Vietnamese people in France

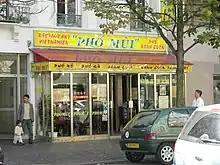
A pho restaurant in the Paris "Quartier asiatique" neighborhood

Slightly more than half of the Vietnamese population in France live in Paris (especially in the 13th, 18th and 19th arrondissements) and the surrounding Île-de-France area, while a sizable number also reside in the major urban centers in the south-east of the country, primarily Marseille and Lyon, as well as in Toulouse. Earlier Vietnamese migrants also settled in the cities of Lille and Bordeaux.